Bunnefjorden

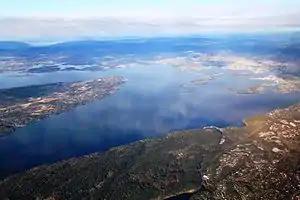
Areal view of Bunnefjorden.

Bunnefjorden, sometimes referred to as Bunne Fjord, is a part of the Oslofjord in south eastern Norway, located east of the Nesodden peninsula. The Bunne Fjord is flanked by the municipalities of Oslo in the north east, Nordre Follo to the east, Ås to the south east, Frogn to the south west, and Nesodden to the west.